RAF Coastal Command

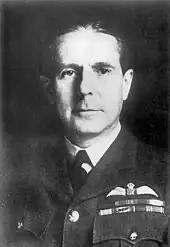
Philip Joubert de la Ferté, Coastal Command's second AOC-in-C. Joubert continually complained about the neglect of Coastal Command

In 1936, almost 18 years after the end of the First World War, there was a change in the command structure of the RAF. Several Expansion Schemes were heading at such pace to re-arm the British military in face of the Nazi threat that "Area" formations were now to be called "Commands". Fighter and Bomber Areas became Fighter and Bomber Commands and Coastal Area was renamed Coastal Command. Its headquarters was located at Lee-on-Solent. Air Marshal Sir Arthur Longmore, Air Officer Commanding (AOC) RAF Coastal Area oversaw the renaming and handed over command to Air Marshal Philip Joubert de la Ferté on 24 August 1936.